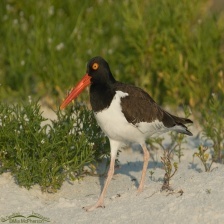
Species: OYSTER CATCHER
Scientific name: HAEMATOPUS
ImageNet parent category: oystercatcher